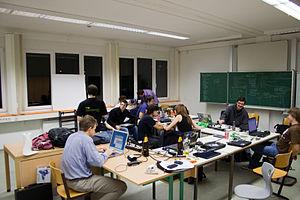
Espace chilling au hackerspace syn2cat, Luxembourg.